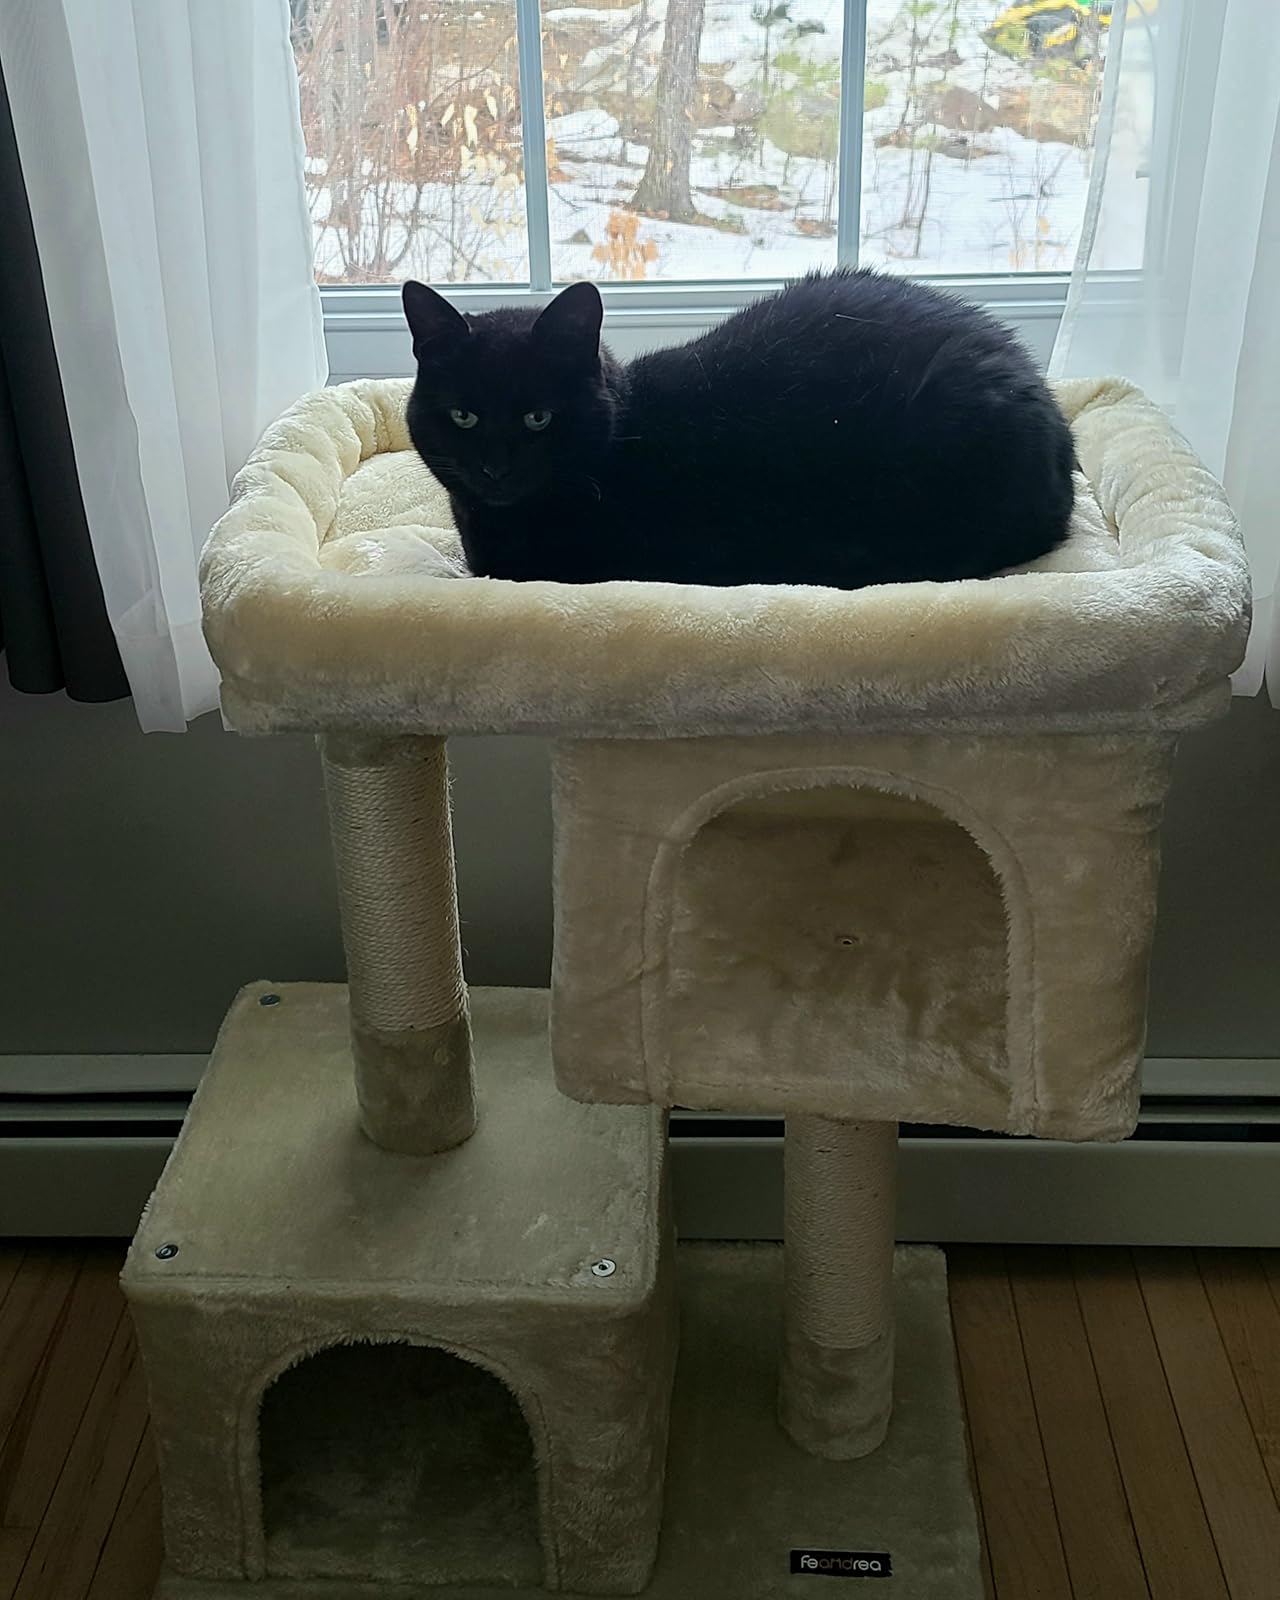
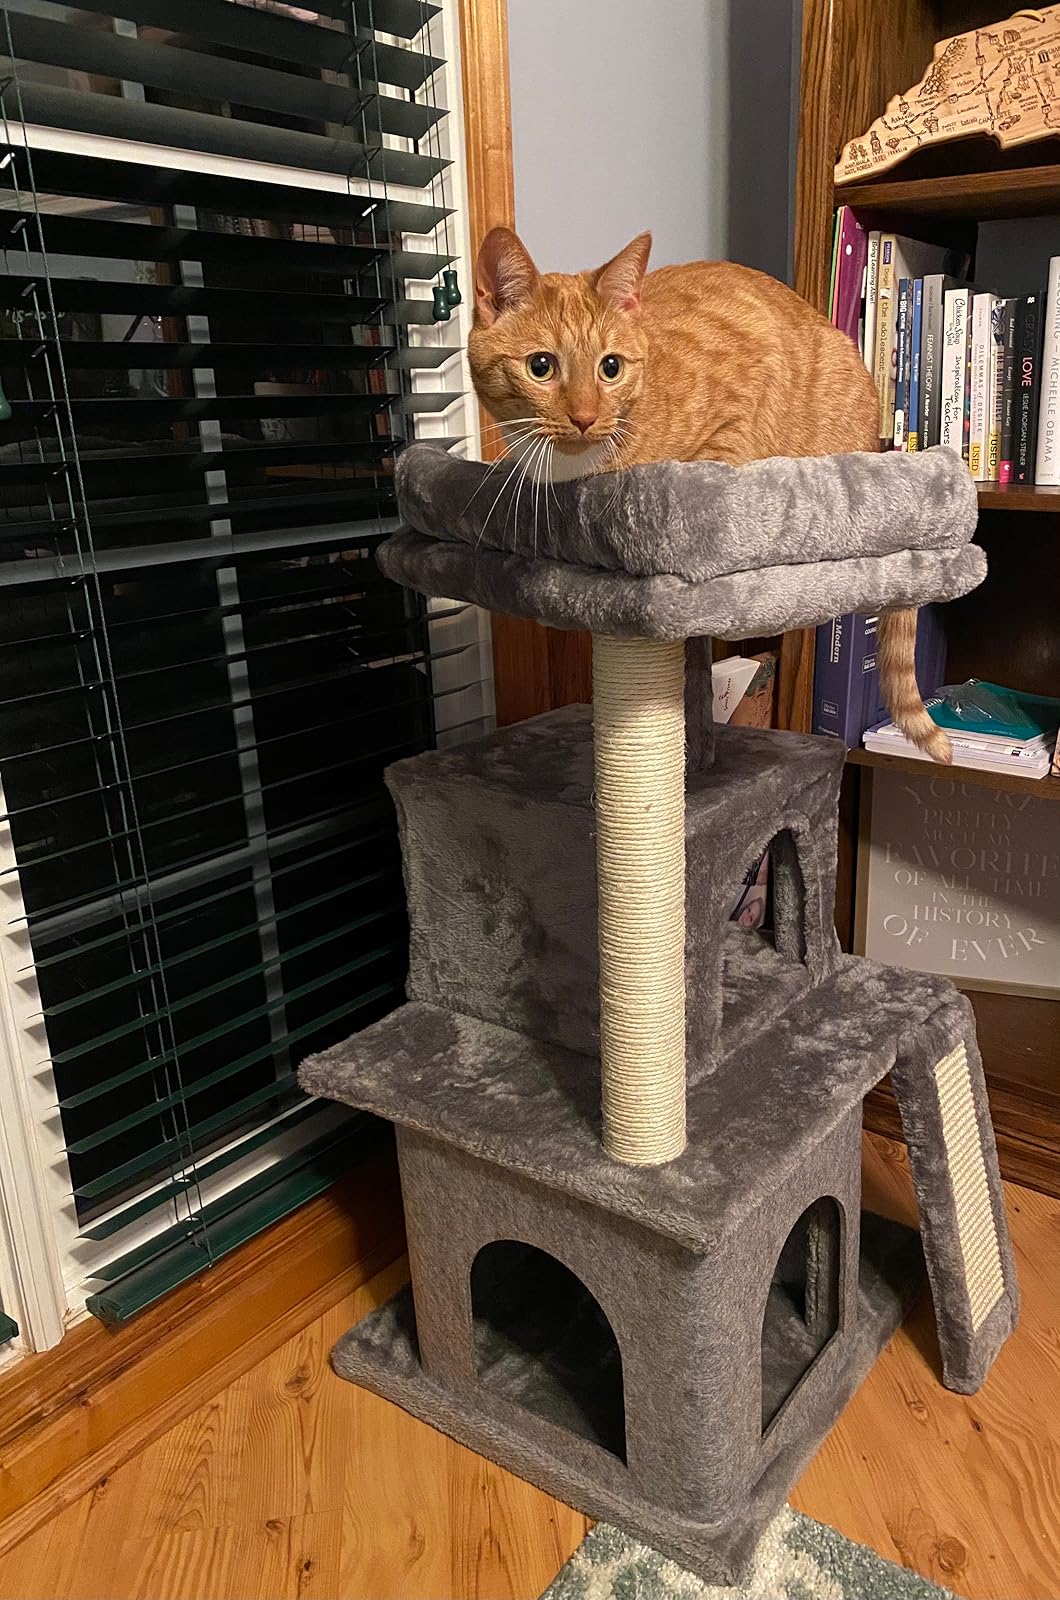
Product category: items_cat tree
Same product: no